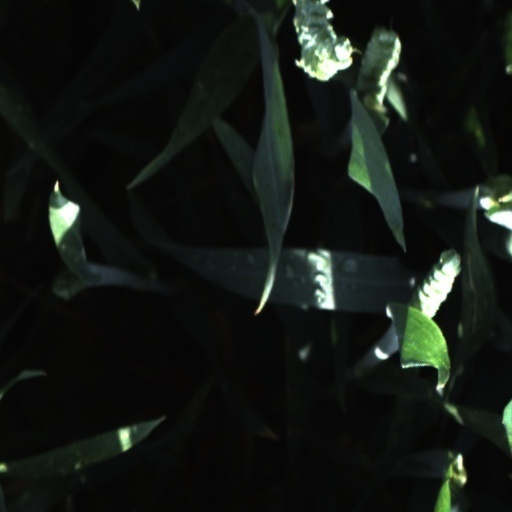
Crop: wheat